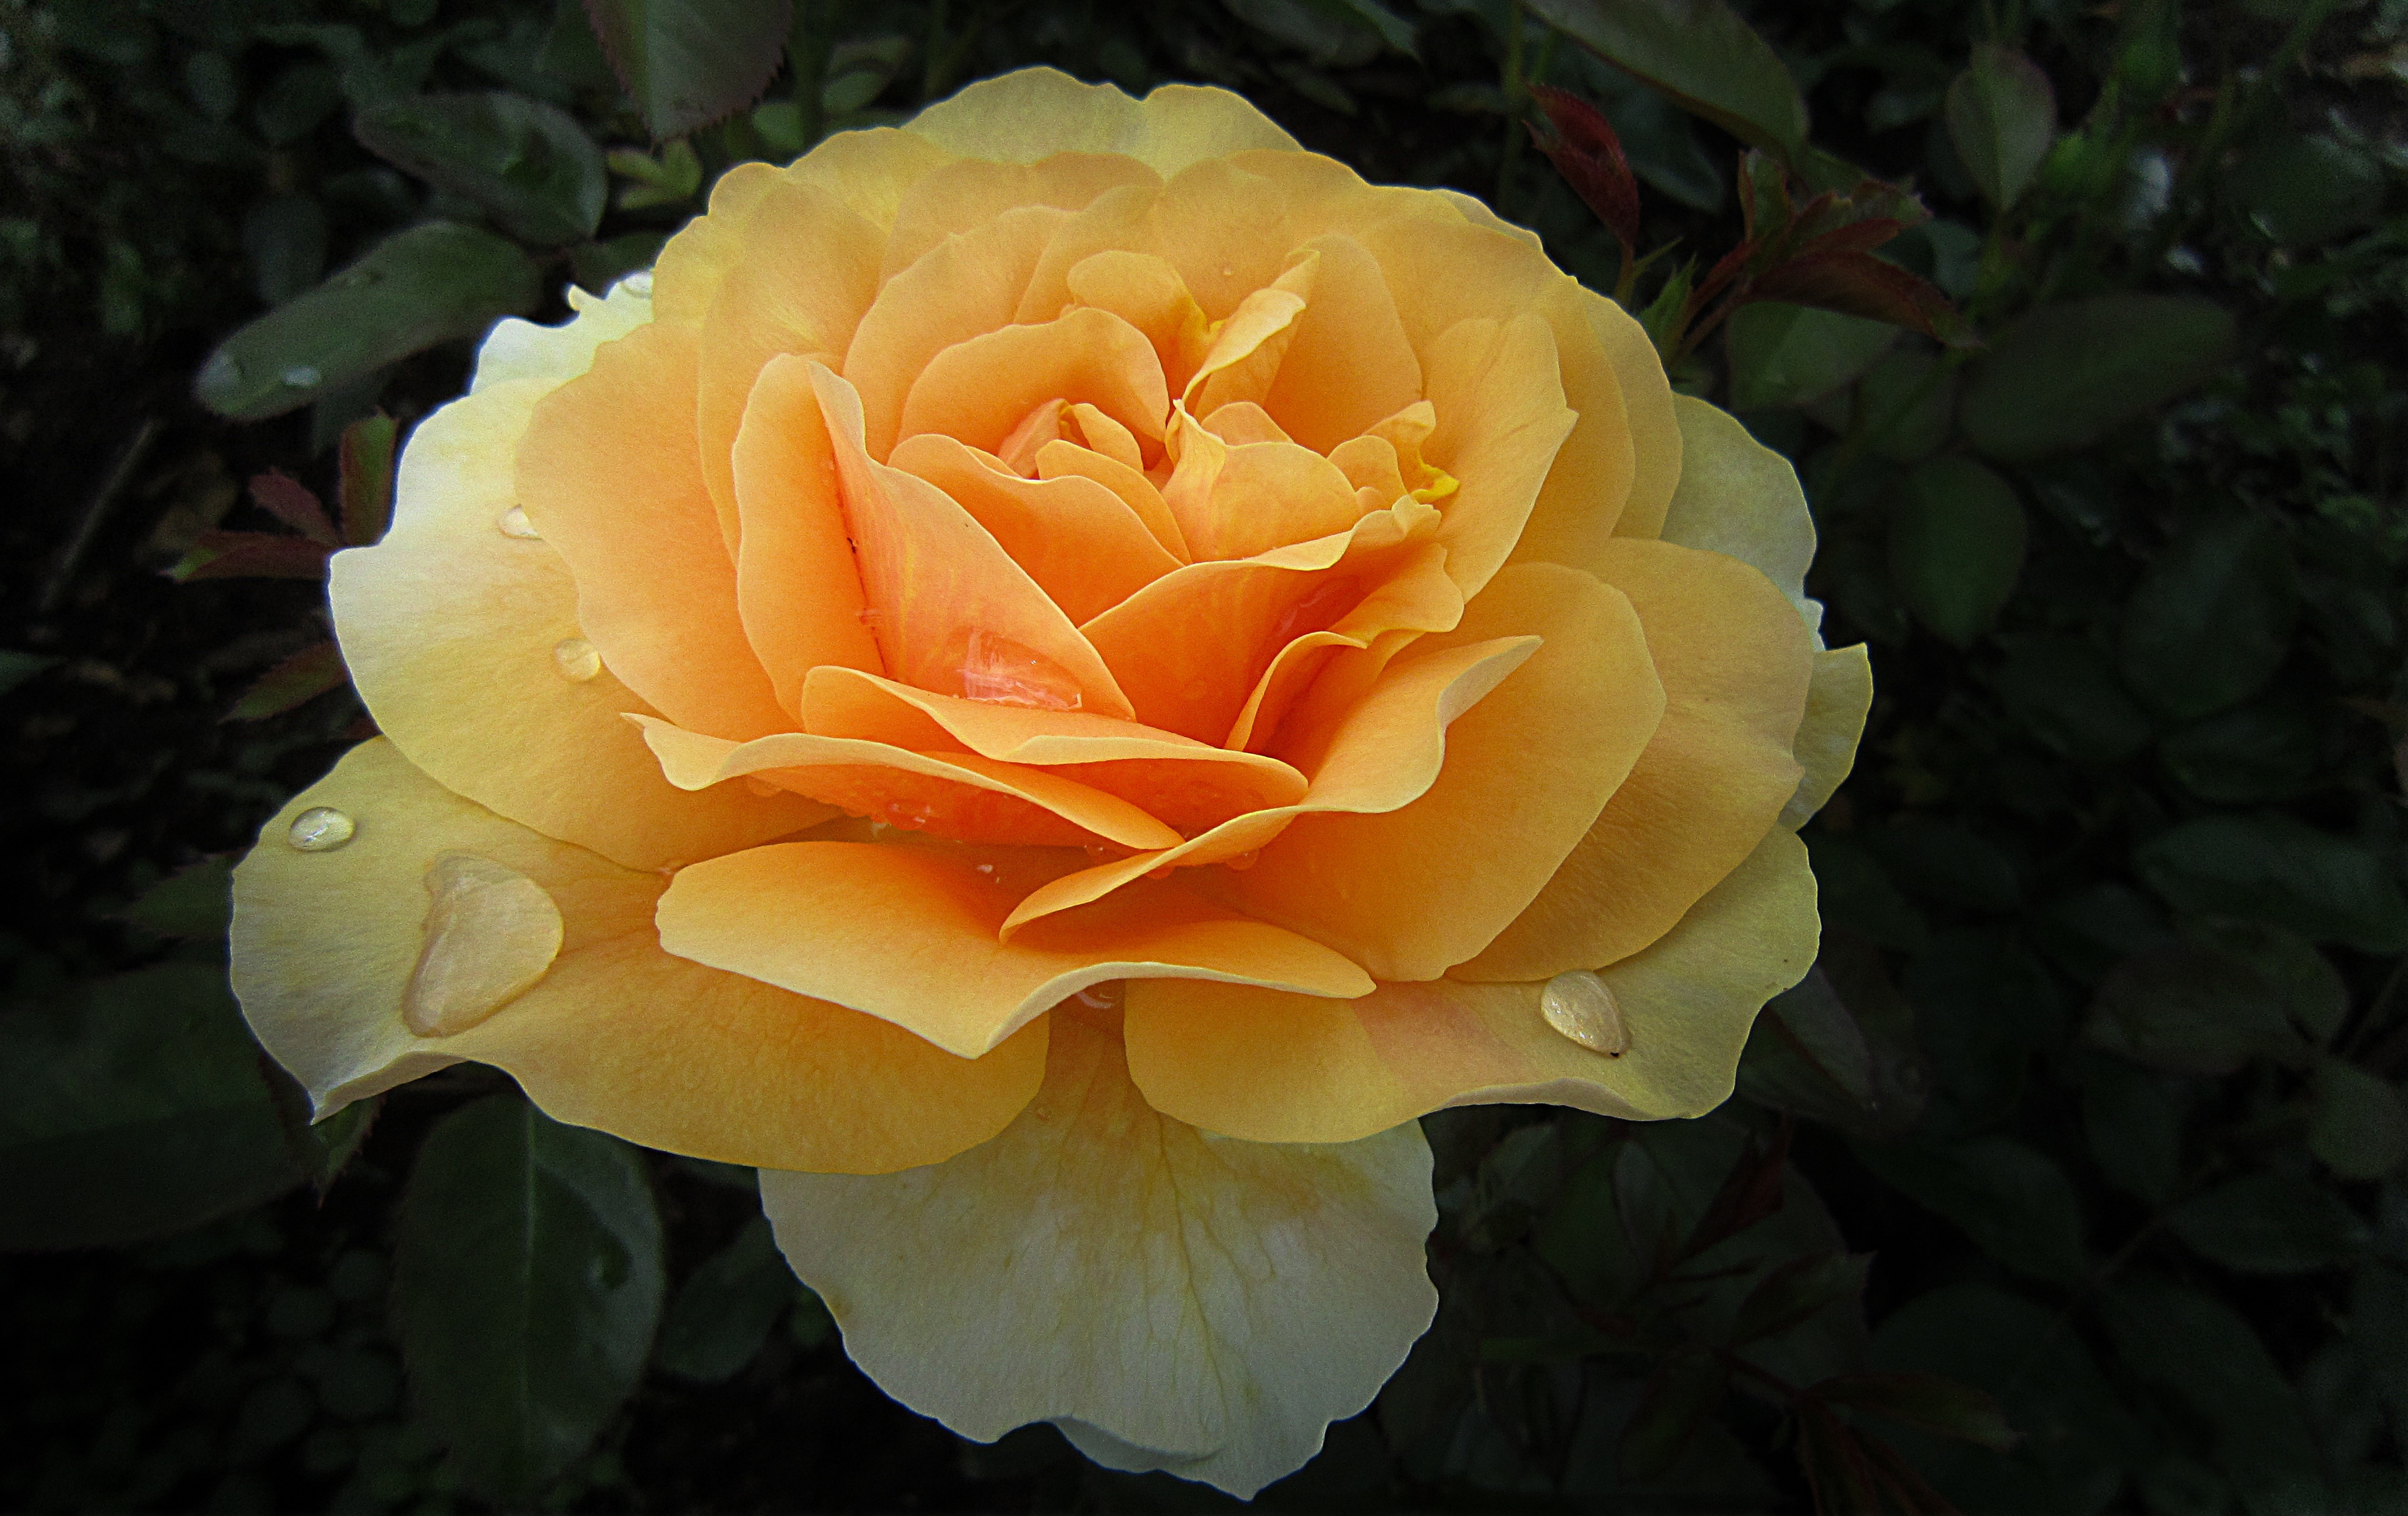
plant, flower, petal, rose, yellow, close, flora, dewdrop, drop of water, floribunda, rose bloom, rosengarten bad kissingen, rose city bad kissingen, rose garden, bad kissingen, yellow roses, flowering plant, garden roses, rose family, land plant, rosa centifolia, rose order, austrian briar